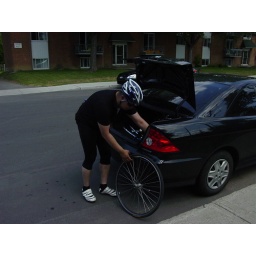
Paul's road bike goes in through the trunk, folded rear seats